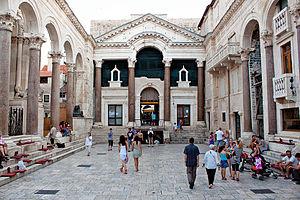
Le Prothyron (à 4 colonnes) , entrée du palais de Dioclétien par le péristyle de Split.